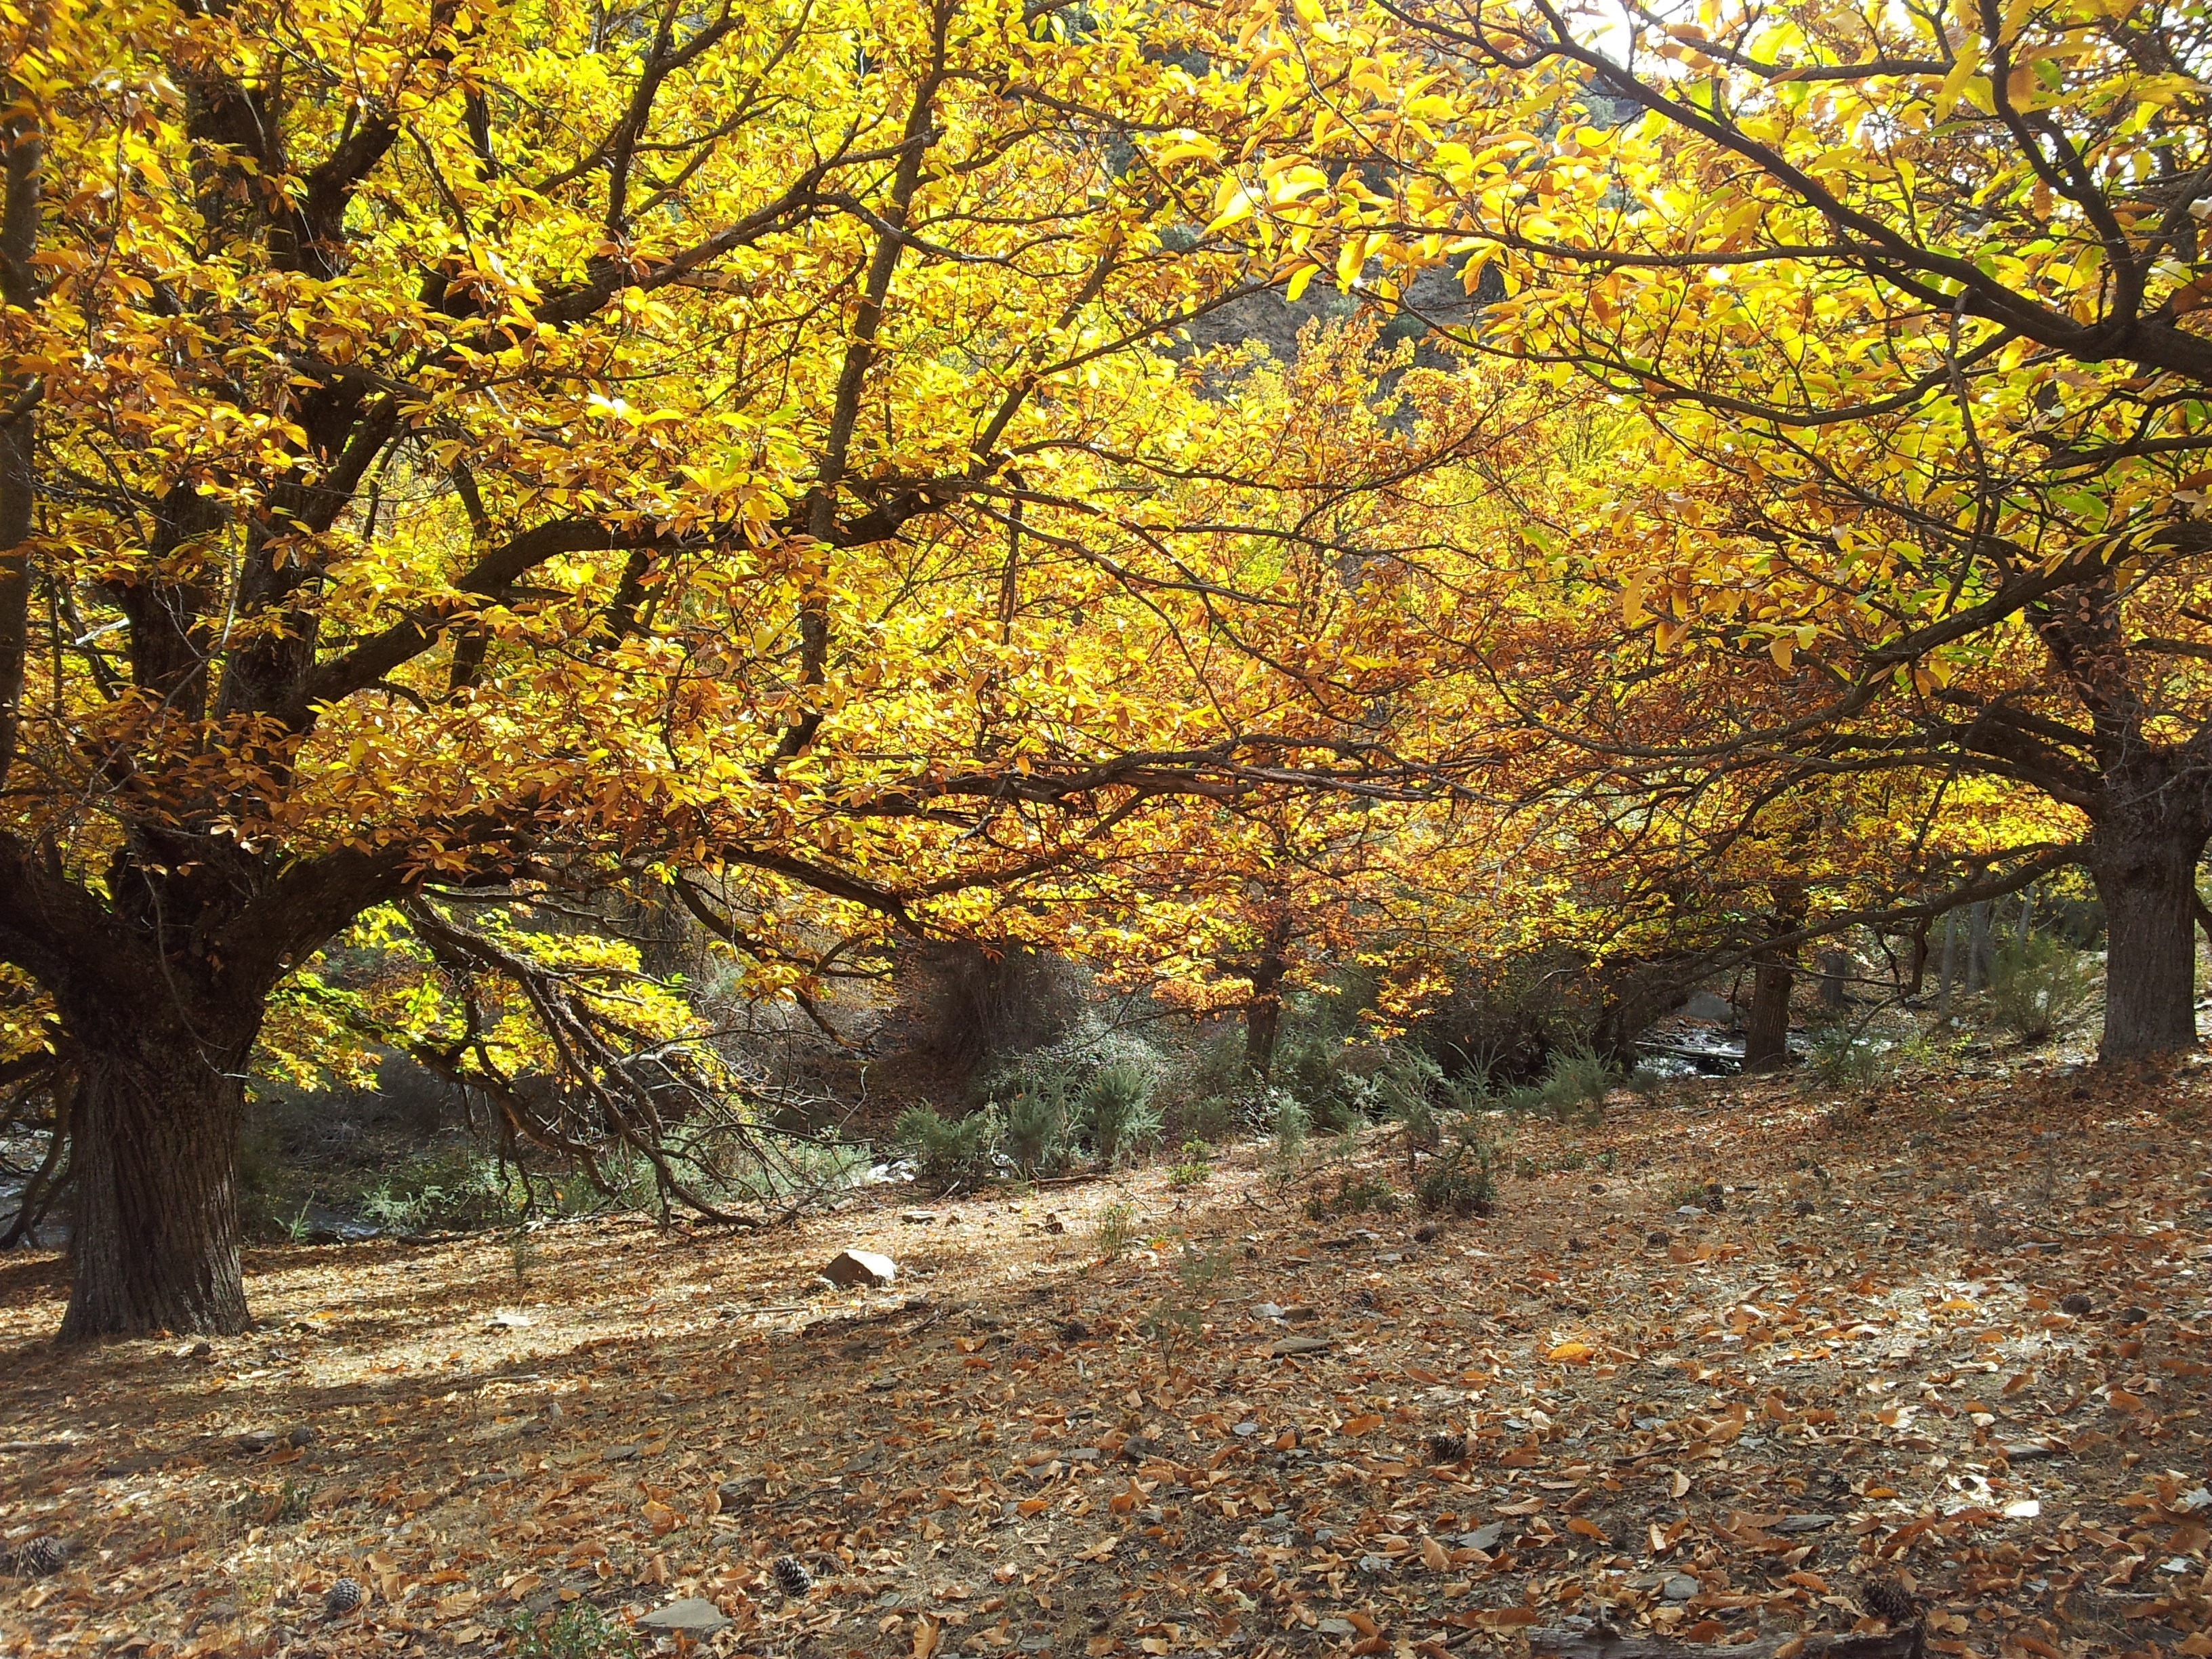
tree, nature, forest, branch, plant, sunlight, leaf, flower, autumn, brown, season, leaves, deciduous, grove, woodland, autumn leaves, autumn forest, chestnut, maidenhair tree, woody plant